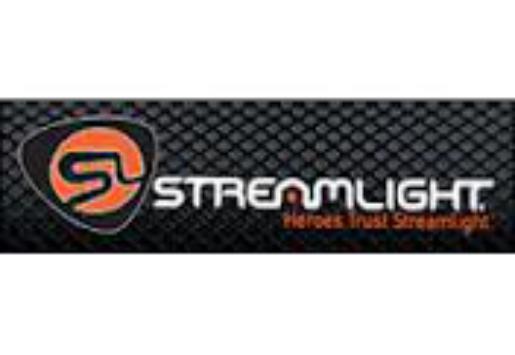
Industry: Necessities